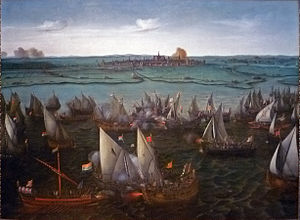
Hendrick Cornelius Vroom / Værker
Hendrik Cornelisz Vroom var en hollandsk guldaldermaler, der grundlagde den hollandske stil indenfor marinemaleriet. I begyndelsen malede han i fugleperspektiv, som de tidligere hollandske marinemalere, men hans senere værker er malet med et lavere perspektiv og giver derfor et mere realistisk udtryk. Han skal ikke forveksels med hans søn og elev Cornelis Vroom.